Redmile

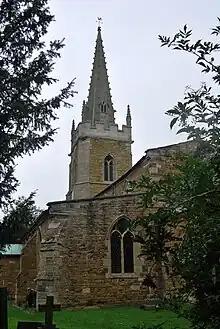
St Peter's Church, Redmile

Redmile has a Church of England primary school with about 70 pupils, which serves the whole parish. The original national school opened in 1839 and was rebuilt on the same site in 1871. New classrooms were added in 1999 and 2001 and a school hall in 2009. The most recent Ofsted report, in October 2013, found the school outstanding in all five of the main assessment criteria.